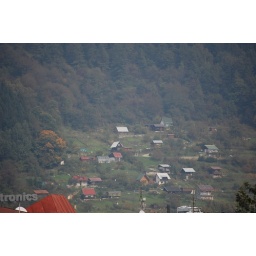
the outskirts of zilina... cute houses surrounded by gorgeous trees.